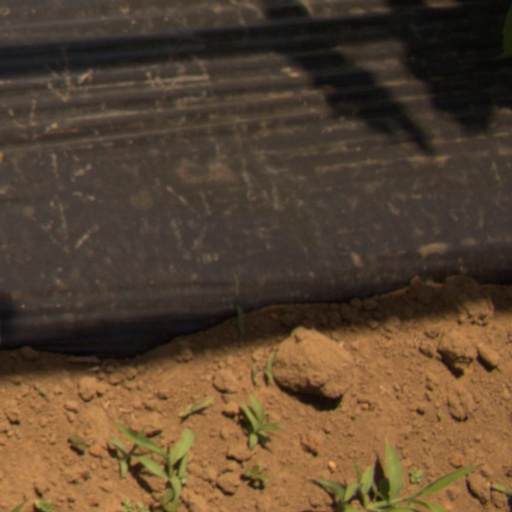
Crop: Jerusalem artichoke